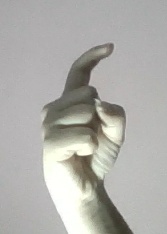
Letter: ra